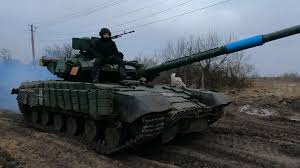
Label: Tank